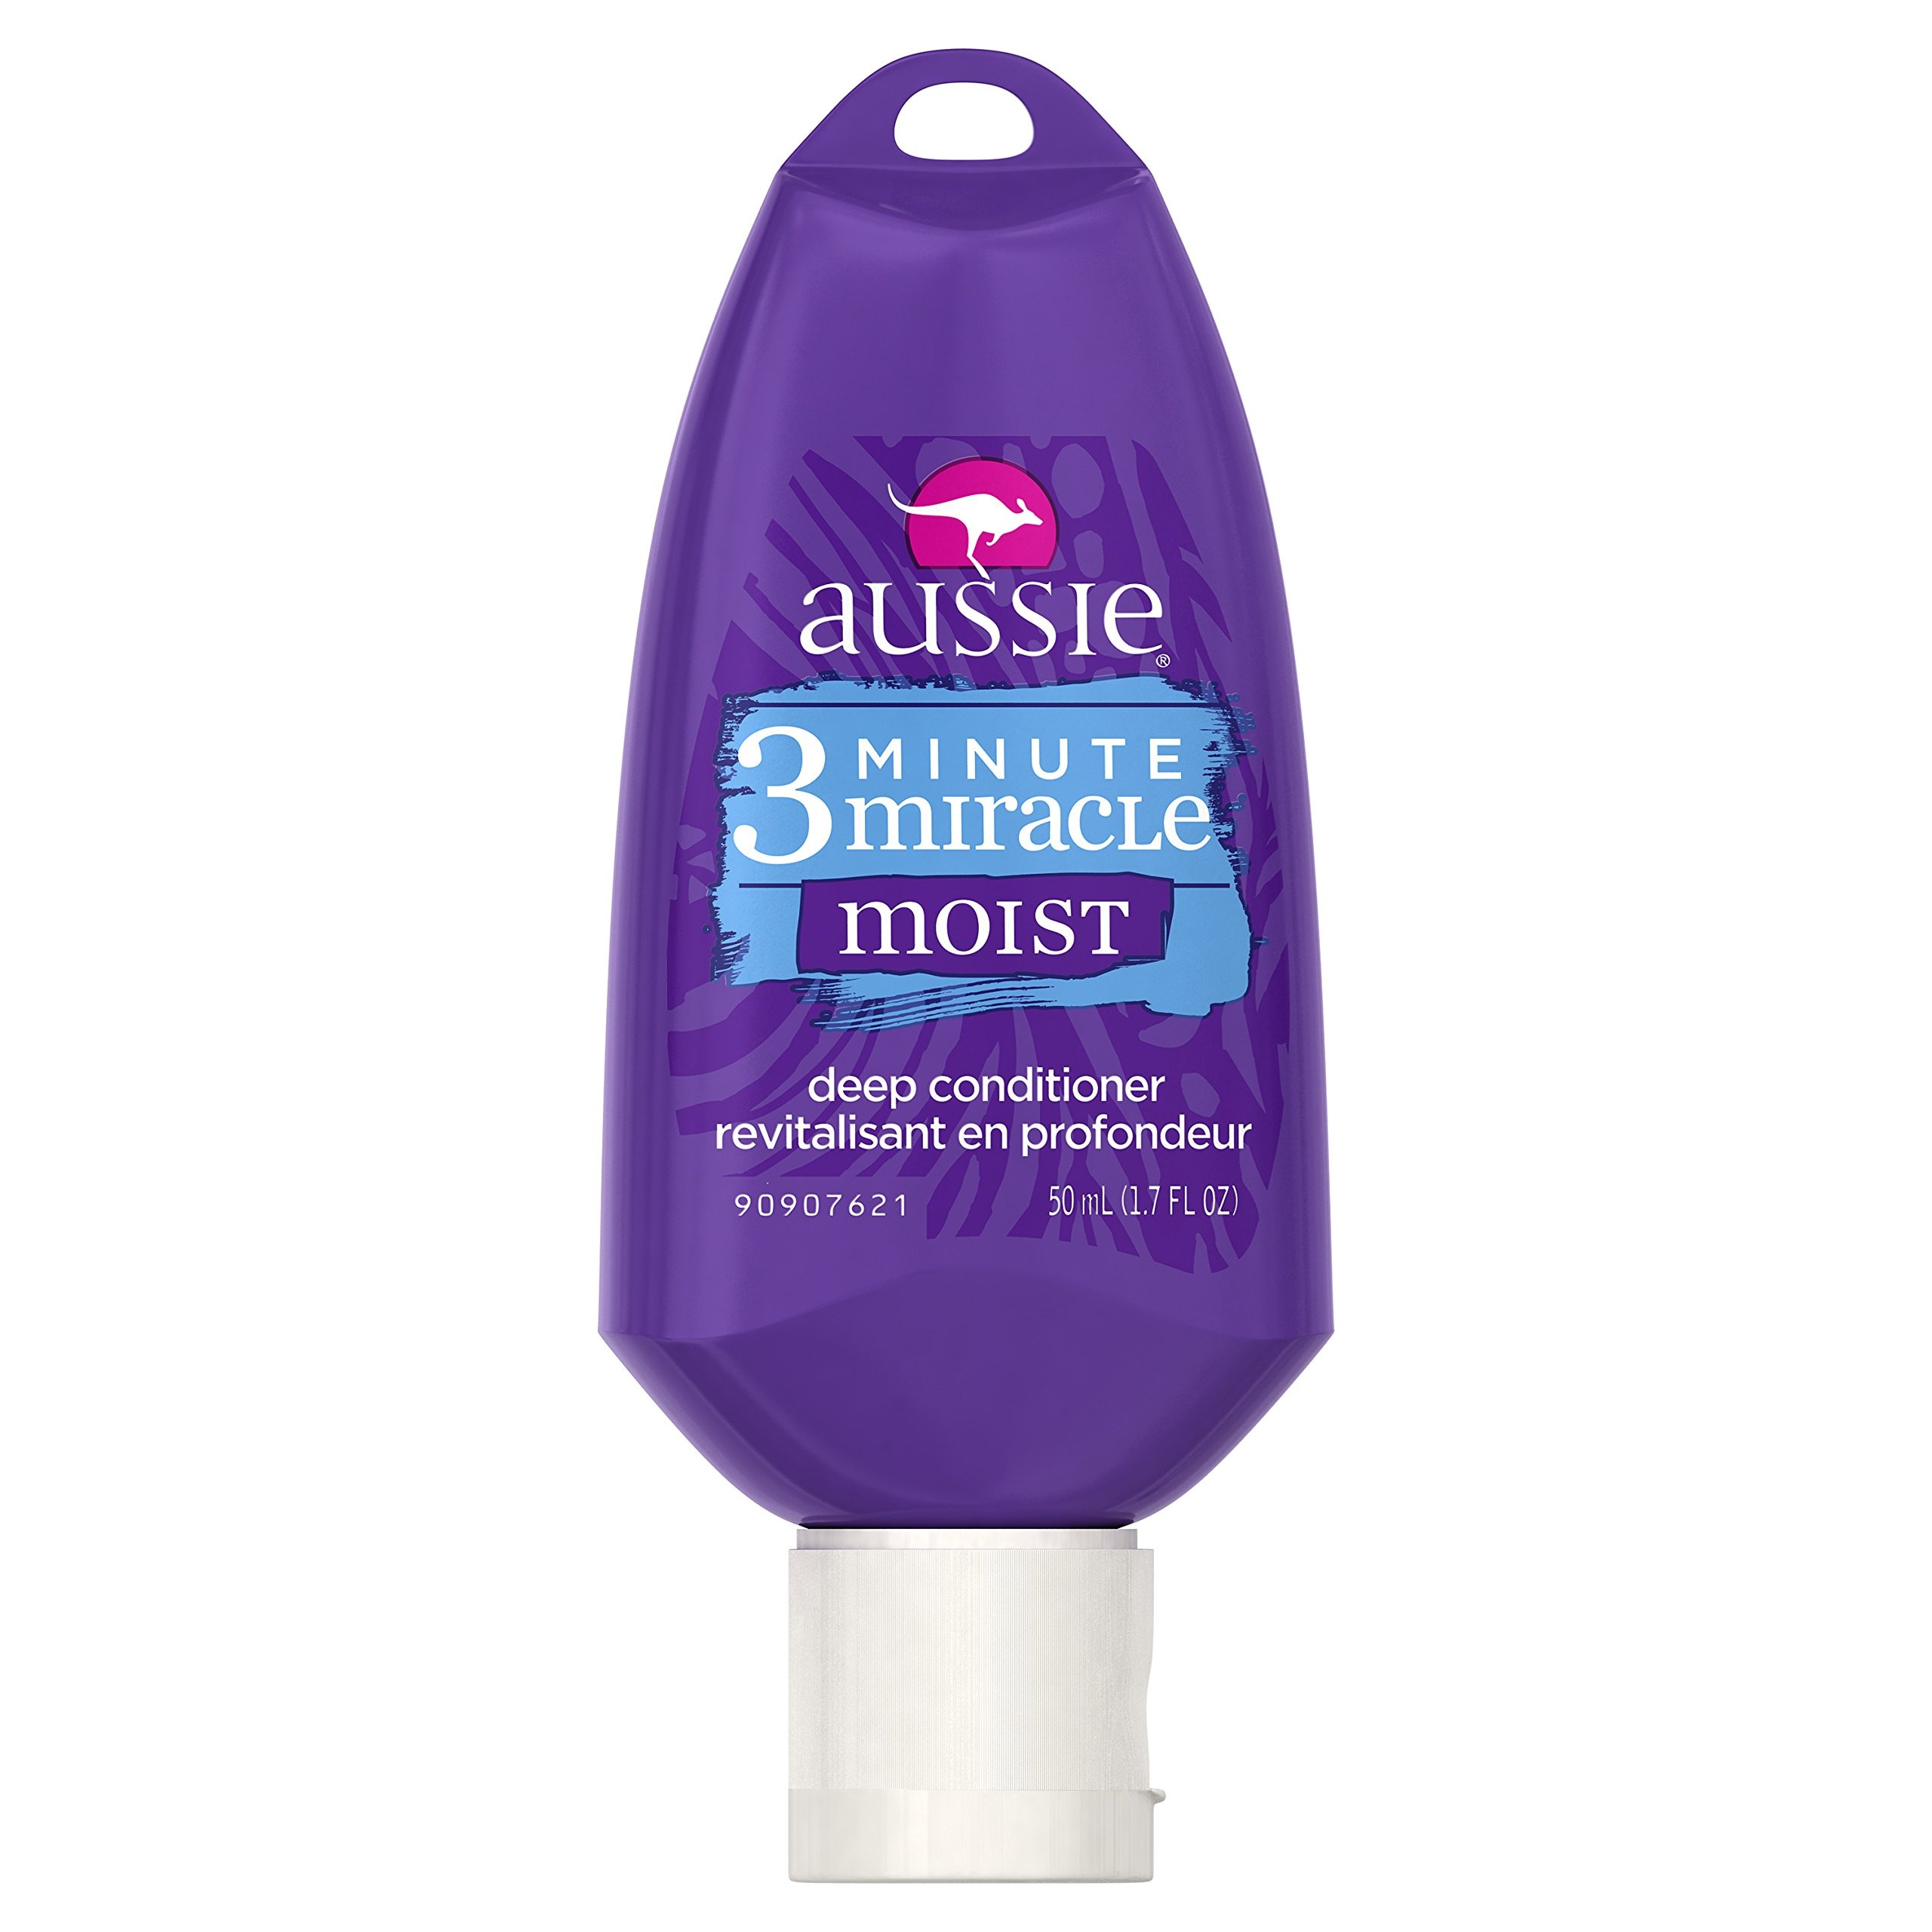
Item Name: Aussie 3 Minute Miracle Moist Deep Conditioning Treatment, 1.7 Fluid Ounce
Bullet Point 1: Get 3x the moisture of an ordinary conditioner with this deep conditioning treatment
Bullet Point 2: Aussie 3 minute miracle moist deep conditioning treatment turns dry hair into silky soft tresses
Bullet Point 3: Awarded a 2016 glamour best of beauty award
Bullet Point 4: Miraculously conditions and revives dry hair in just 3 minutes 1x a week
Bullet Point 5: Accented with a touch of Australian aloe, jojoba seed oil and sea kelp
Value: 1.7
Unit: fl oz

Price: 4.845